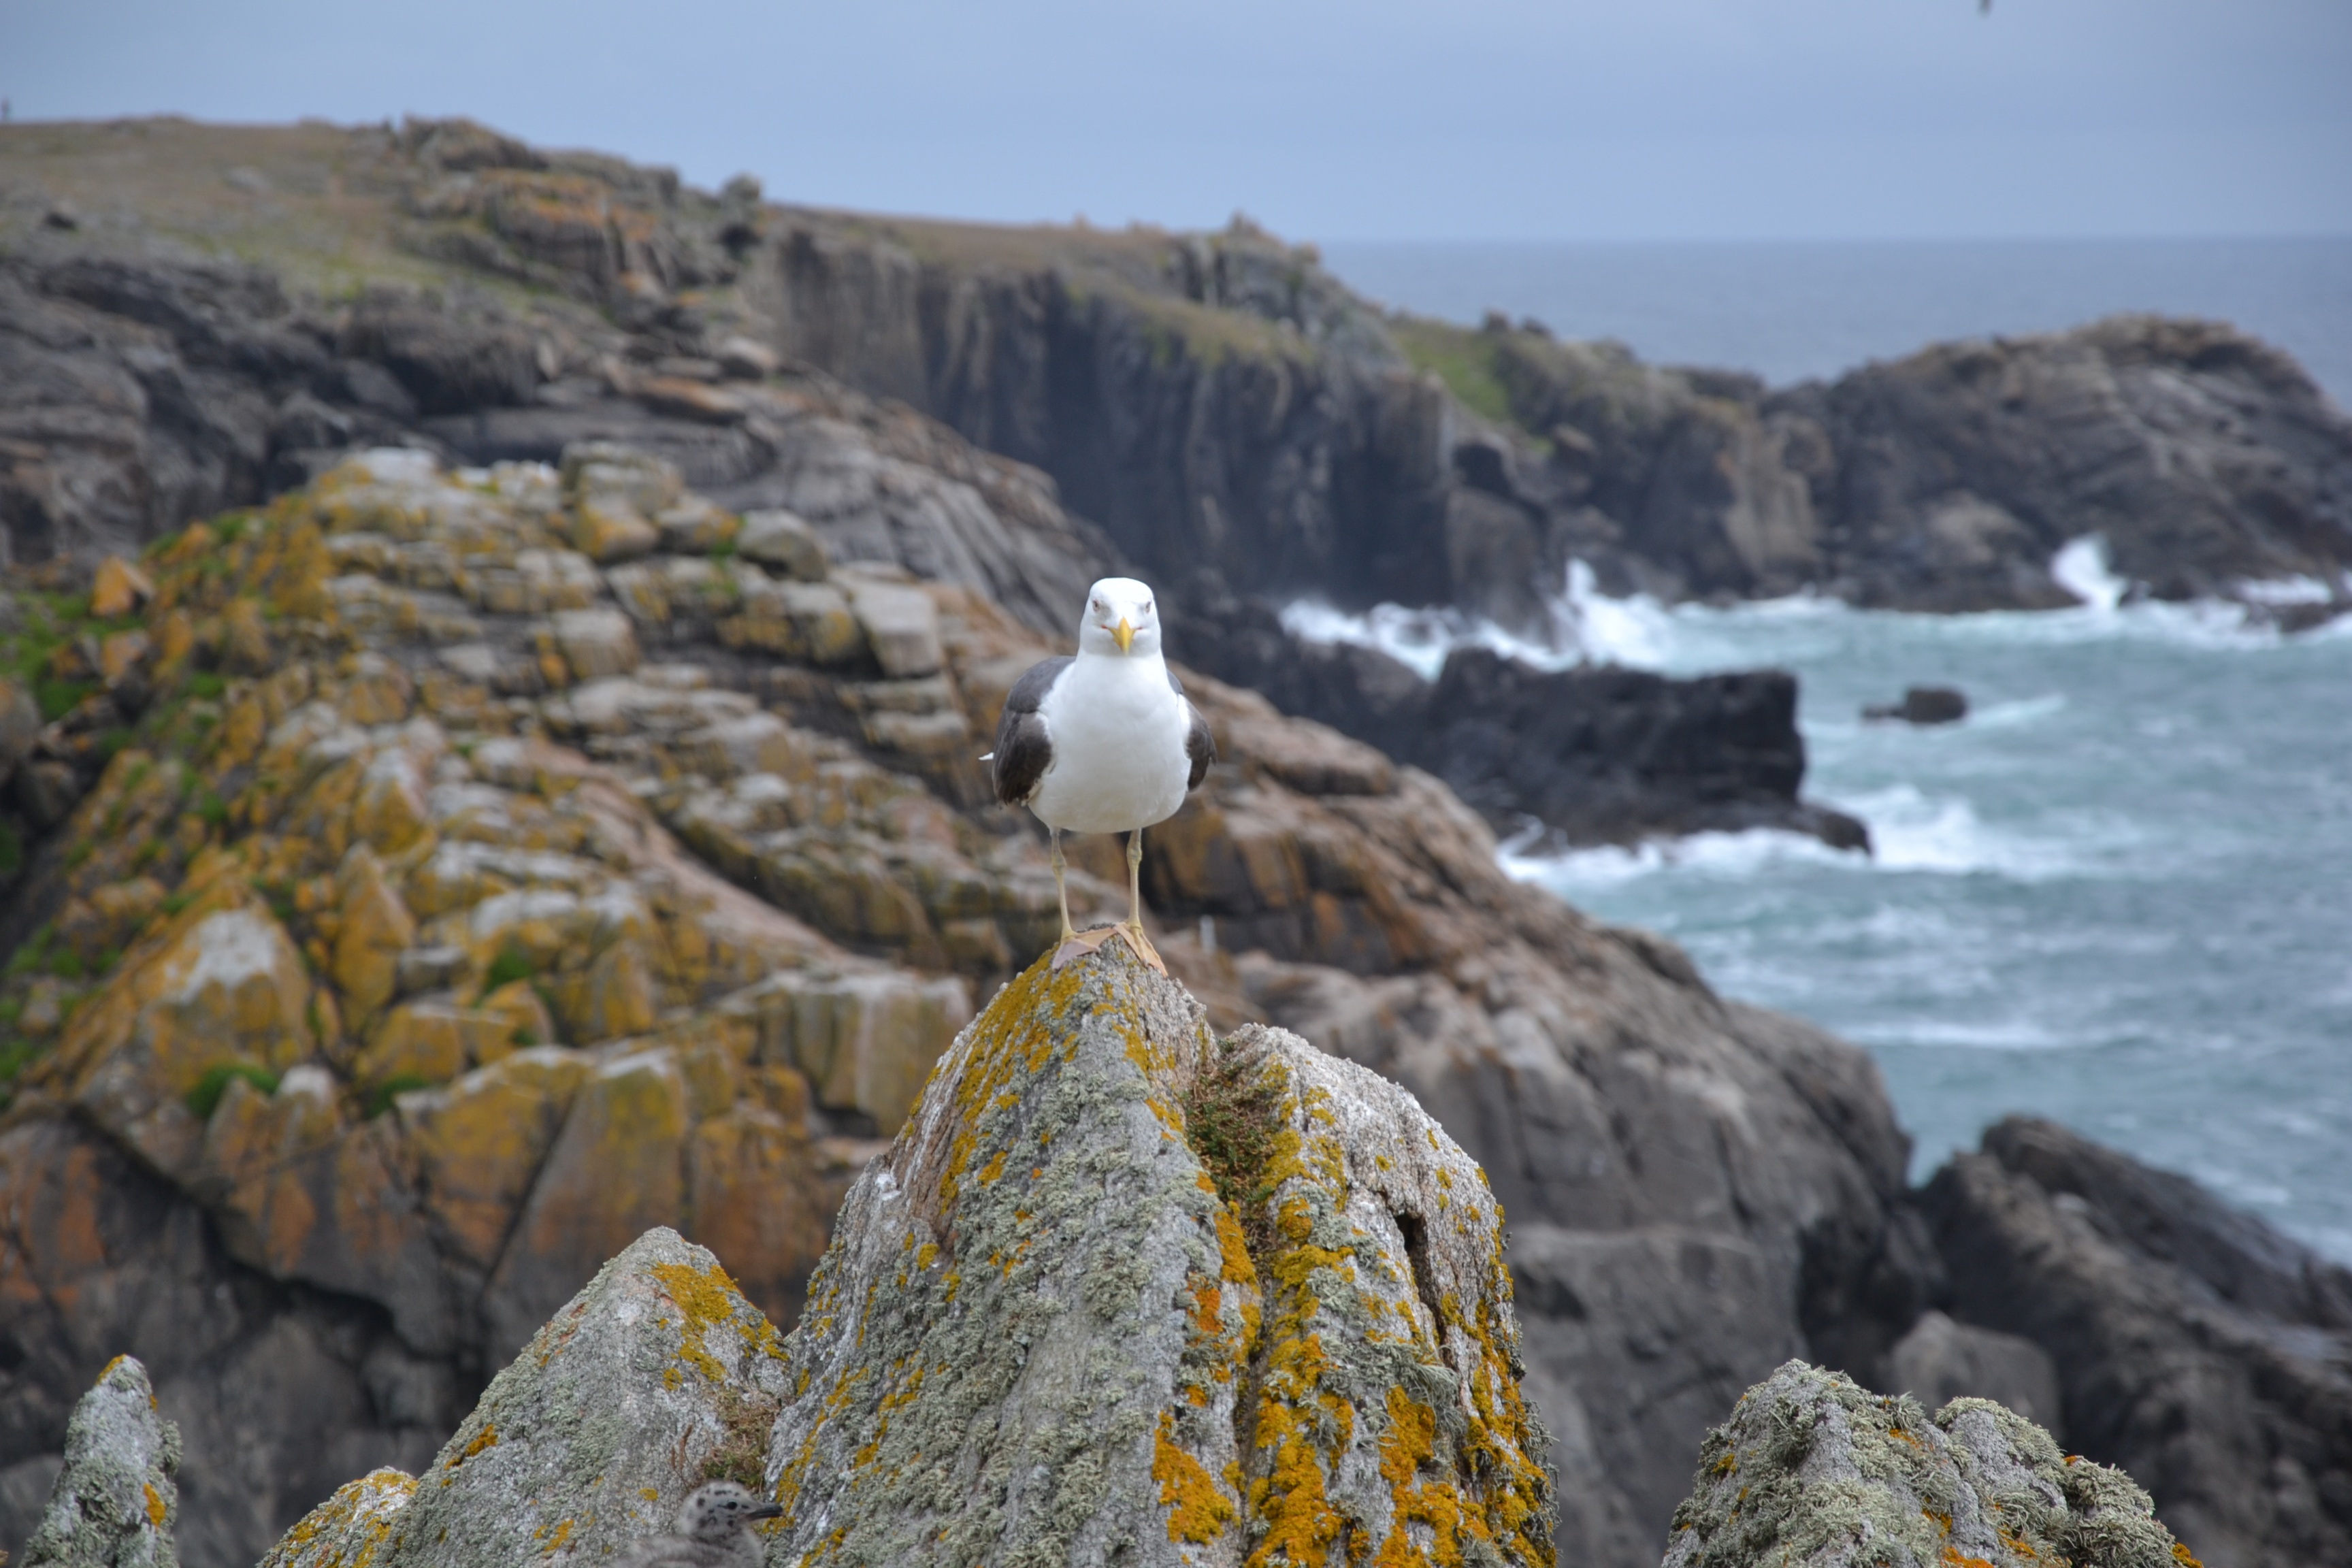
sea, coast, rock, bird, shore, cliff, gull, terrain, rocks, geology, side, cape, brittany, wild coast